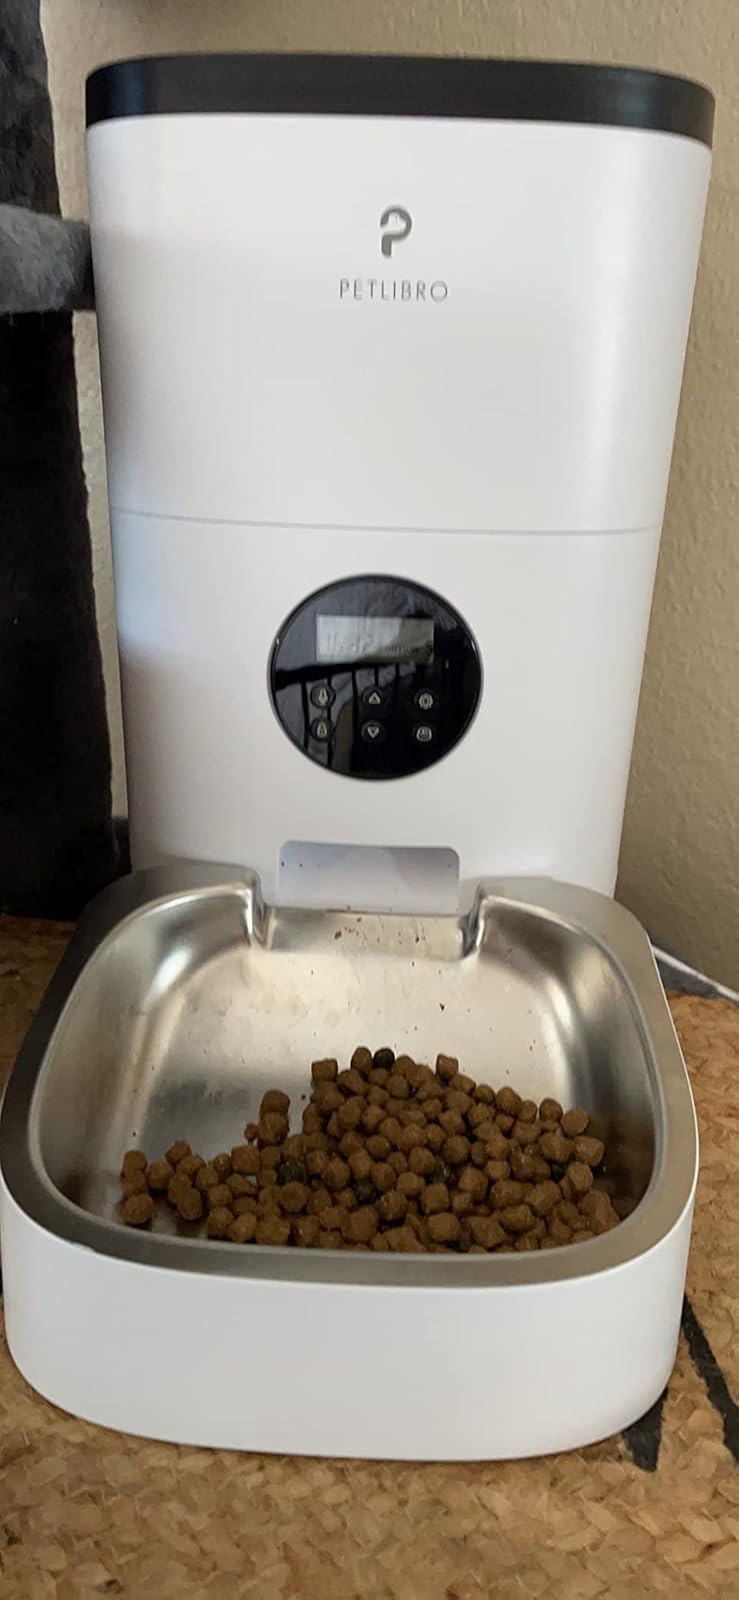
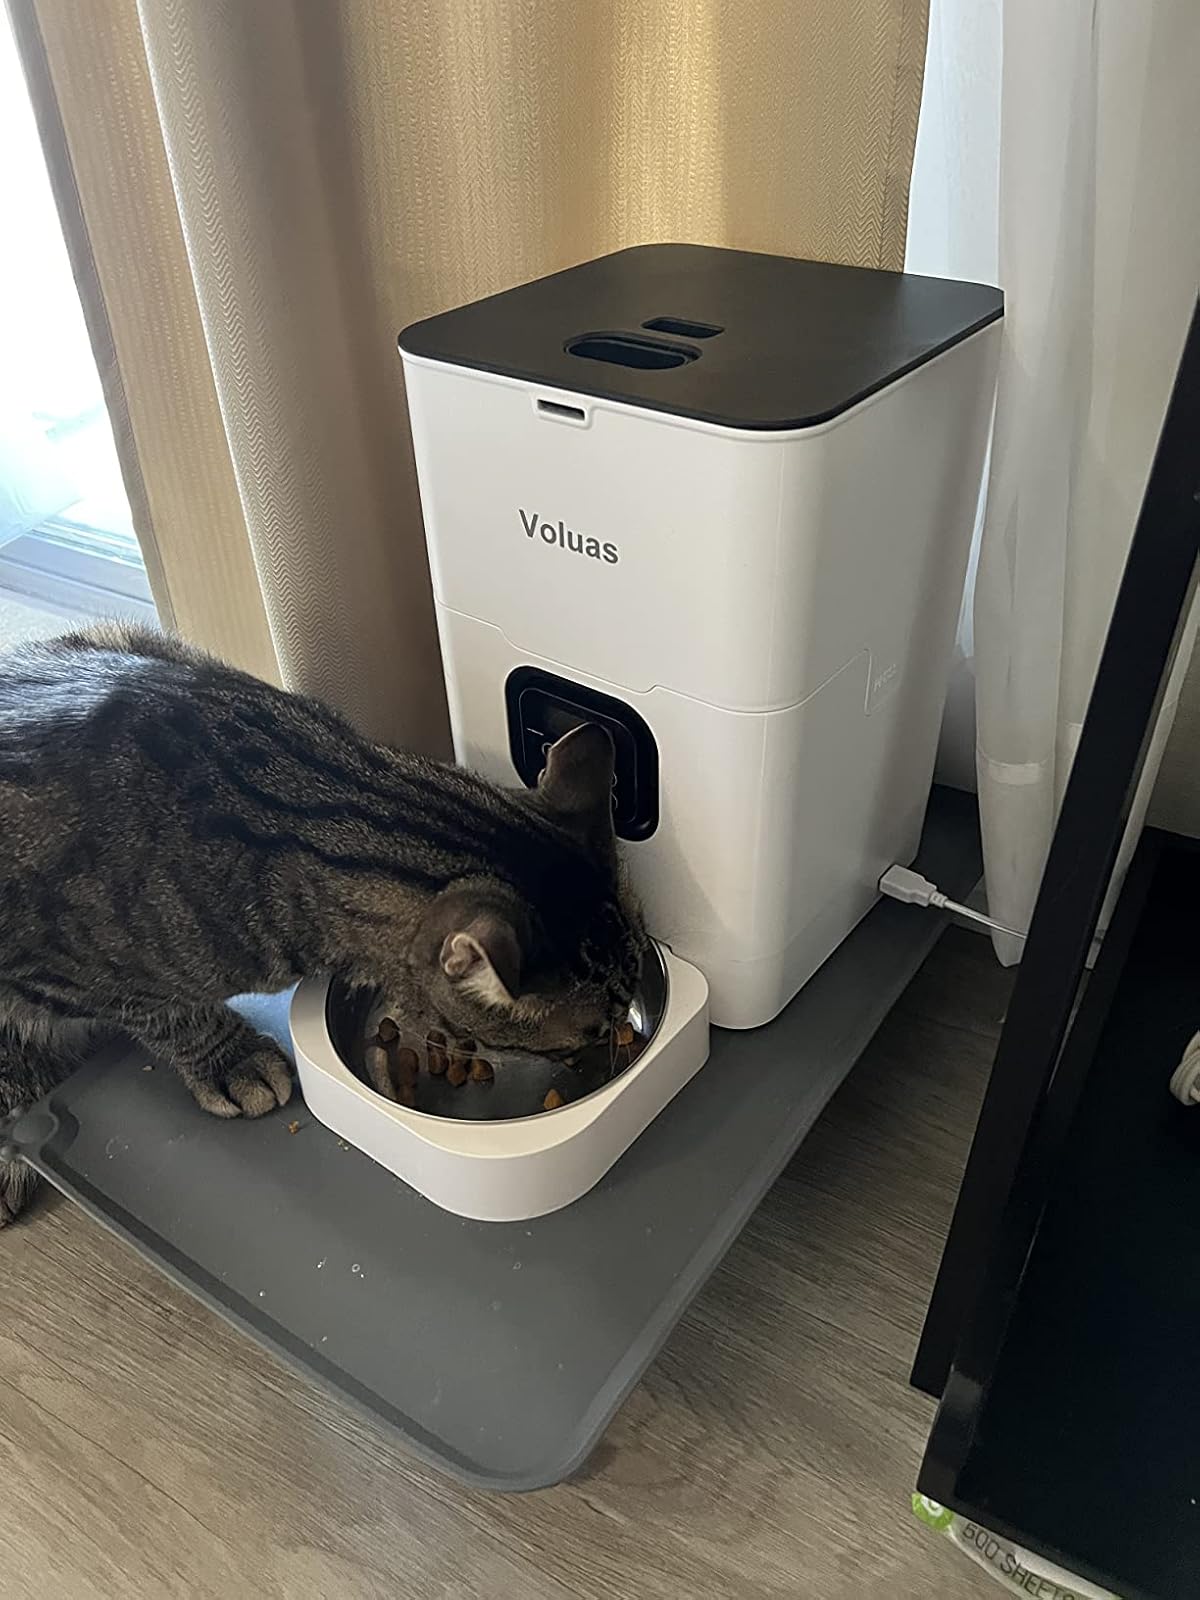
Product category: items_feeder
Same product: no